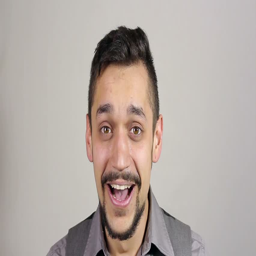
businessman with a beard laughing and looking at the camera